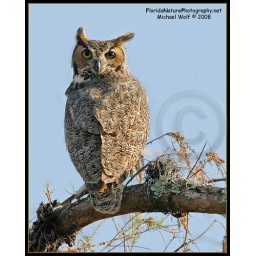
Great Horned Owl on branch in Florida Everglades against blue sky